Hexagram

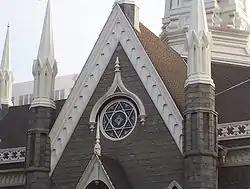
Star of David on the Salt Lake Assembly Hall

The "Magen David" is a generally recognized symbol of Judaism and Jewish identity and is also known colloquially as the Jewish Star or "Star of David." Its usage as a sign of Jewish identity began in the Middle Ages, though its religious usage began earlier, with the current earliest archeological evidence being a stone bearing the shield from the arch of a 3–4th century synagogue in the Galilee.